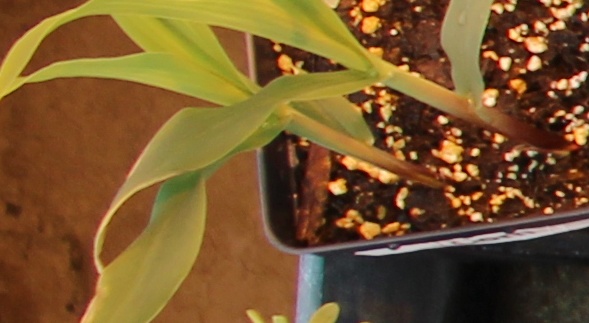
Label: Corn